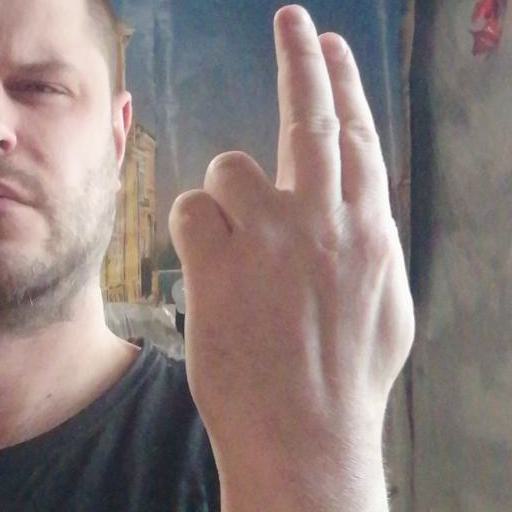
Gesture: two_up_inverted